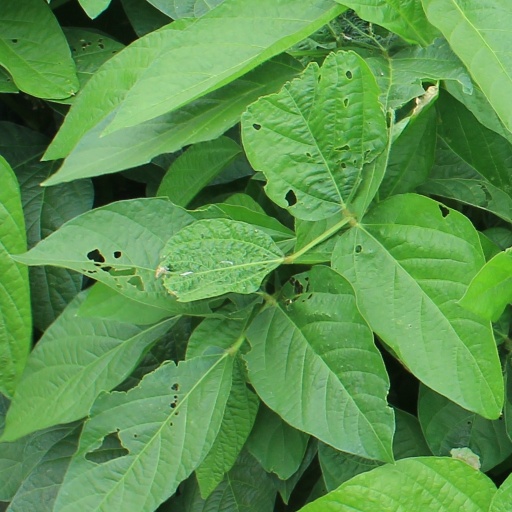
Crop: soybean